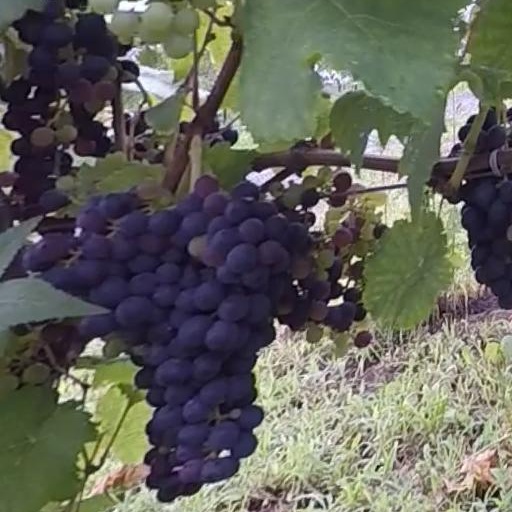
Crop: grape